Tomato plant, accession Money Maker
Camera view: tilt-top (135 deg); turntable rotation: 240 degrees
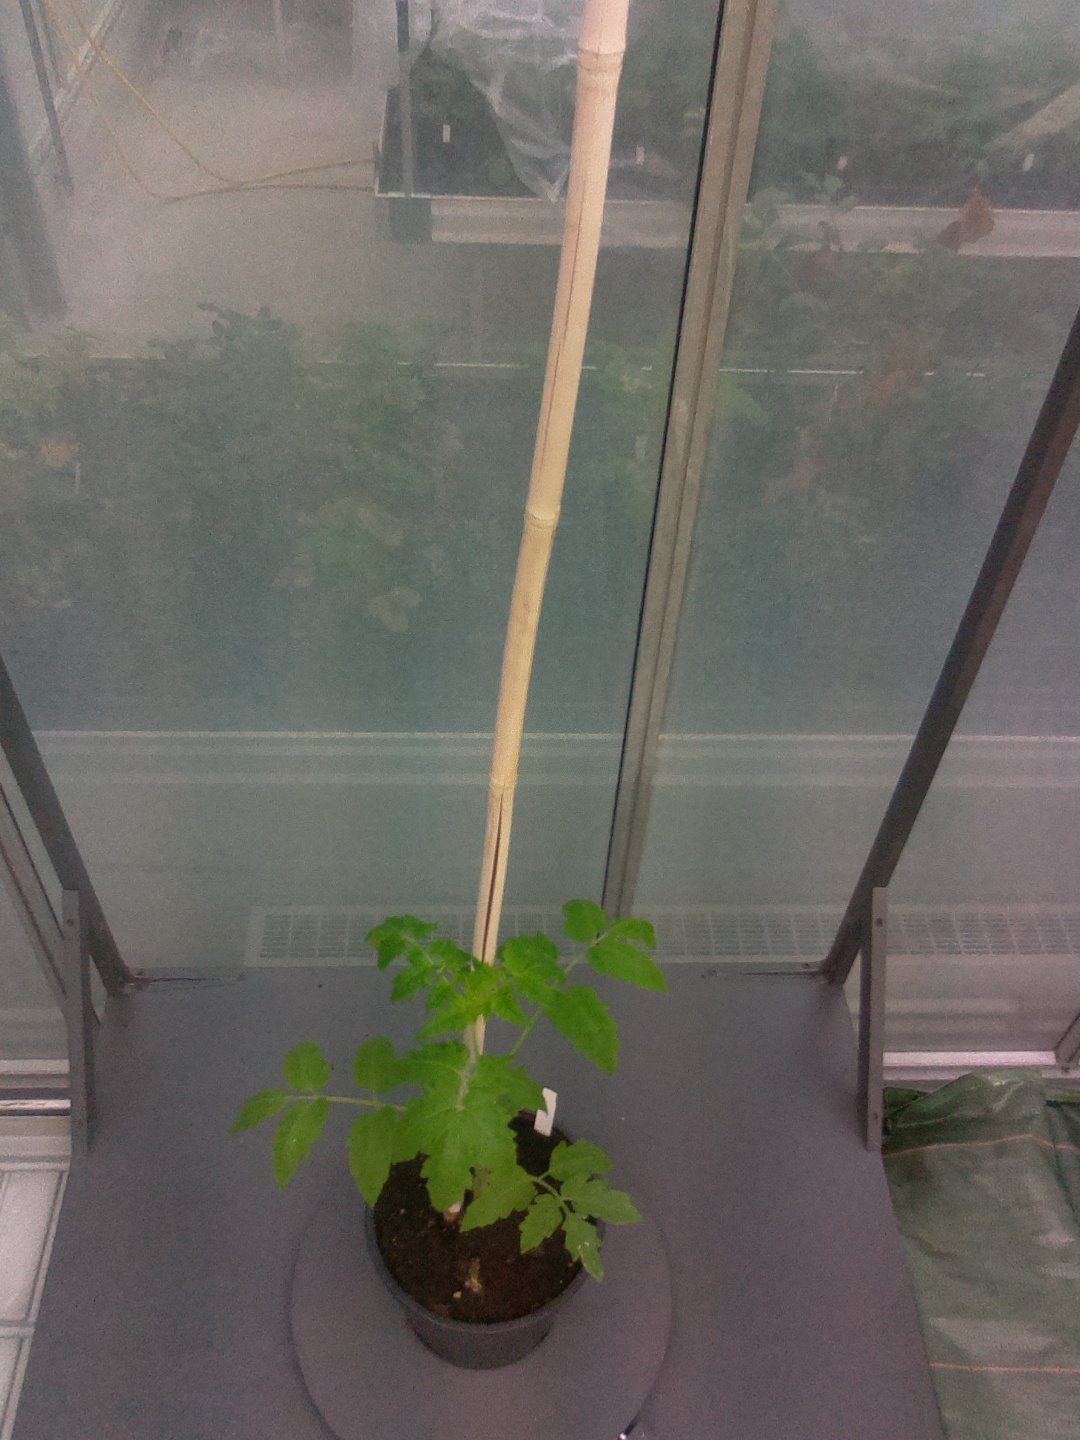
BBCH growth stage 13: 6 of true leaves visible